François de Montmorency-Bouteville

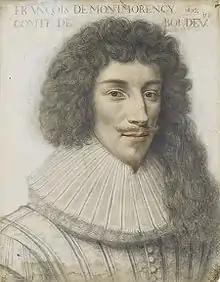
François de Montmorency, comte de Bouteville et de Luxé, by Dumonstier

François de Montmorency-Bouteville (160022 June 1627) was the second son of Louis de Montmorency, Comte de Bouteville, Vice-Admiral of France under Henri IV. In 1612, he became prior of Le Plessis-Grimoult in name, and in person in 1616. He remained prior until 1618 when he stepped down in favor of his brother Louis. François succeeded his brother Henri in 1616 and became Duke of Luxembourg and Governor of Senlis. He served with distinction at the sieges of Saint-Jean-d'Angély, Montauban, Royan and Montpellier.